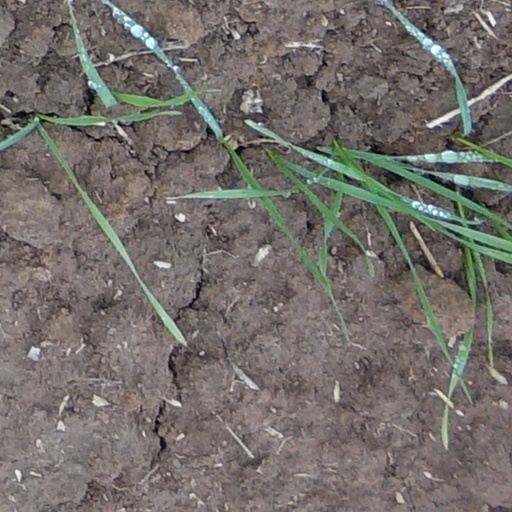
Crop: wheat